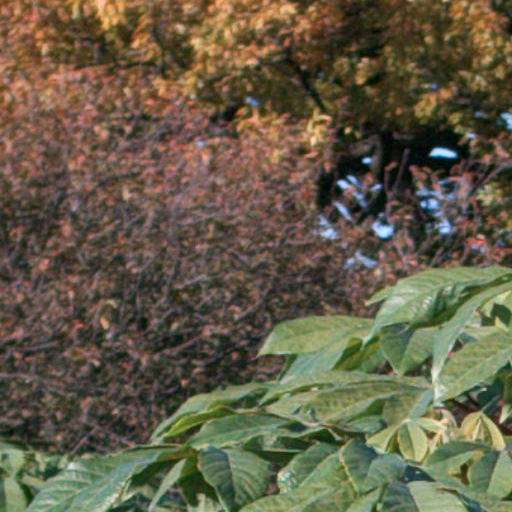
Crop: cassava